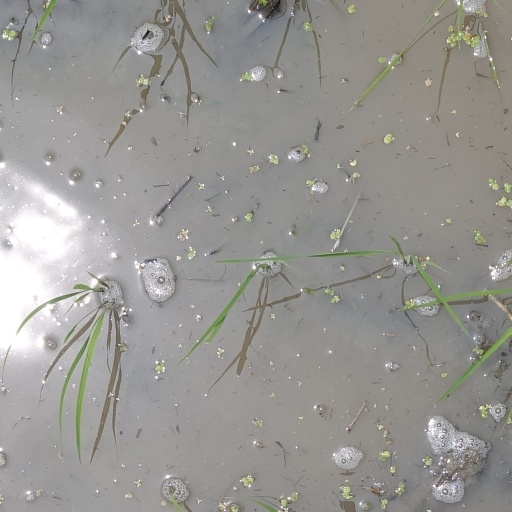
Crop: rice